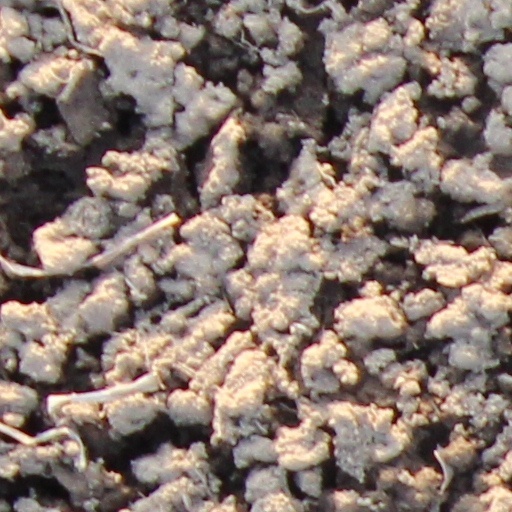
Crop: wheat